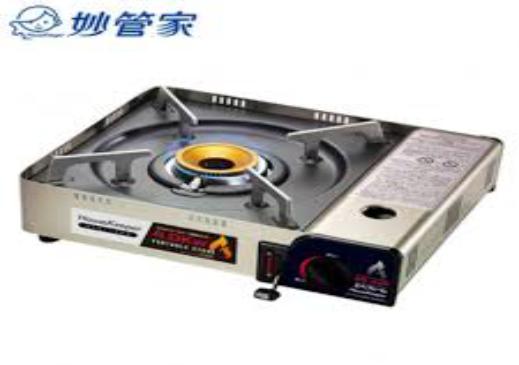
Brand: magicamah
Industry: Necessities